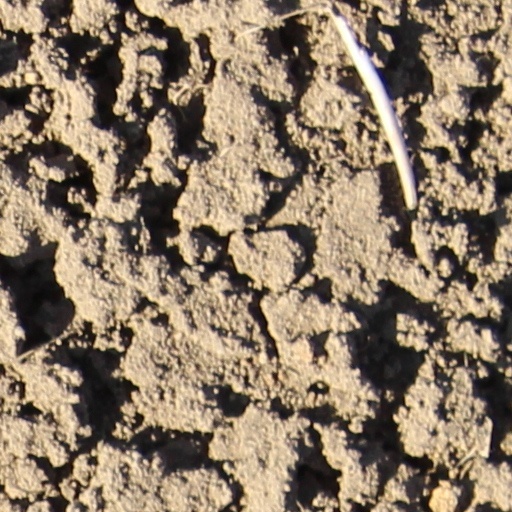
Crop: wheat